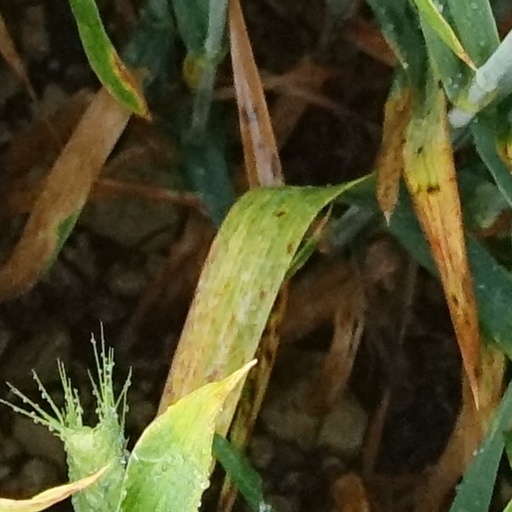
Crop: wheat